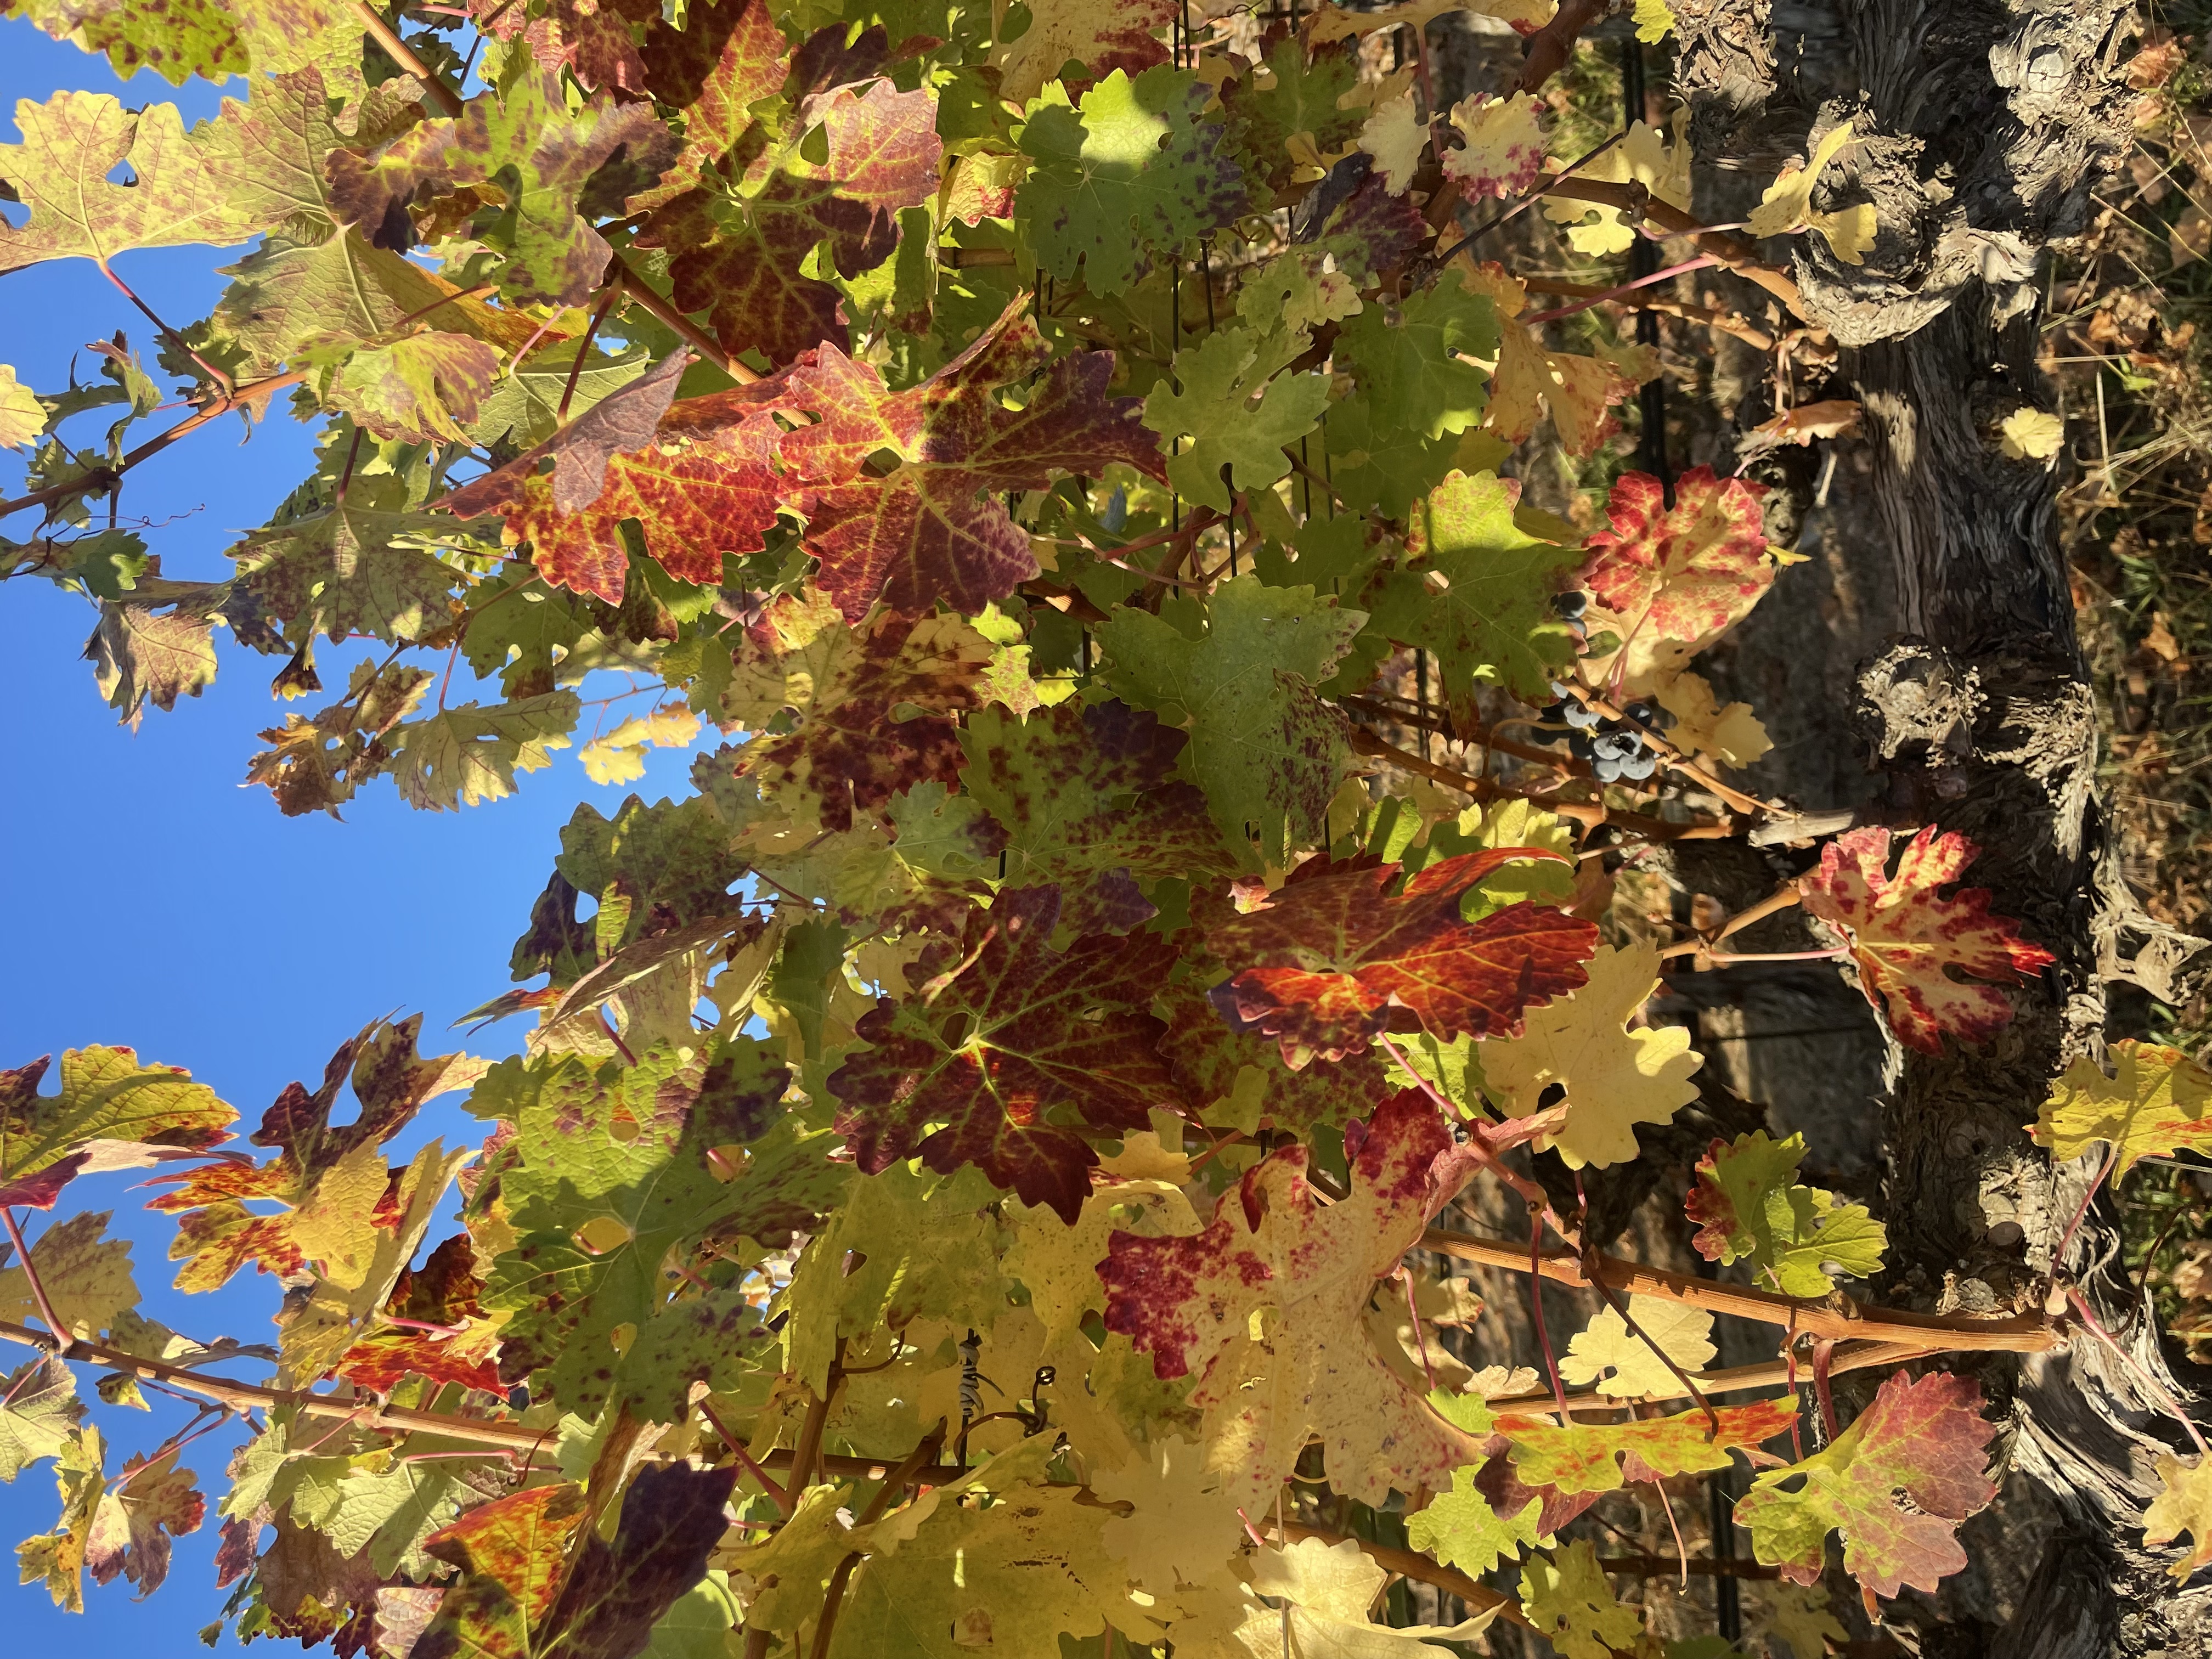
Label: Leafroll 3